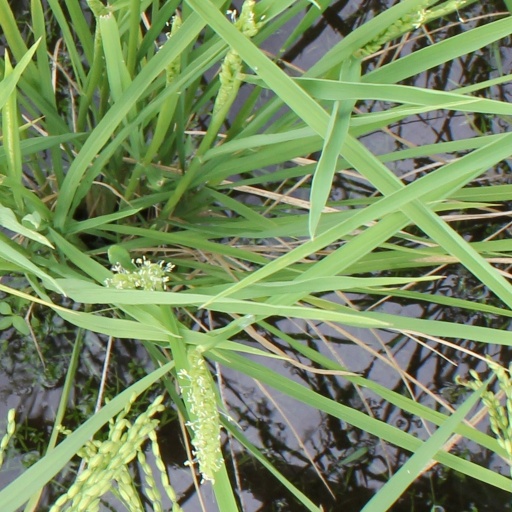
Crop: rice